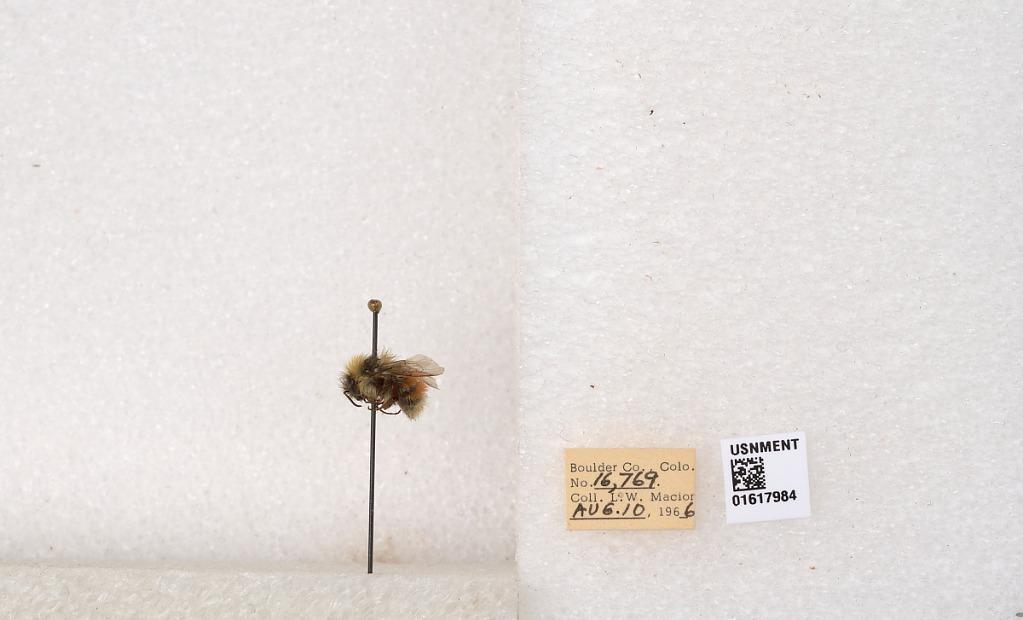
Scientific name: Bombus (Pyrobombus) sylvicola Kirby
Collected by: L. Macior
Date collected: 1966-8-10
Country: United States
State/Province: Colorado
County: Boulder
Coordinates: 40.0925, -105.358